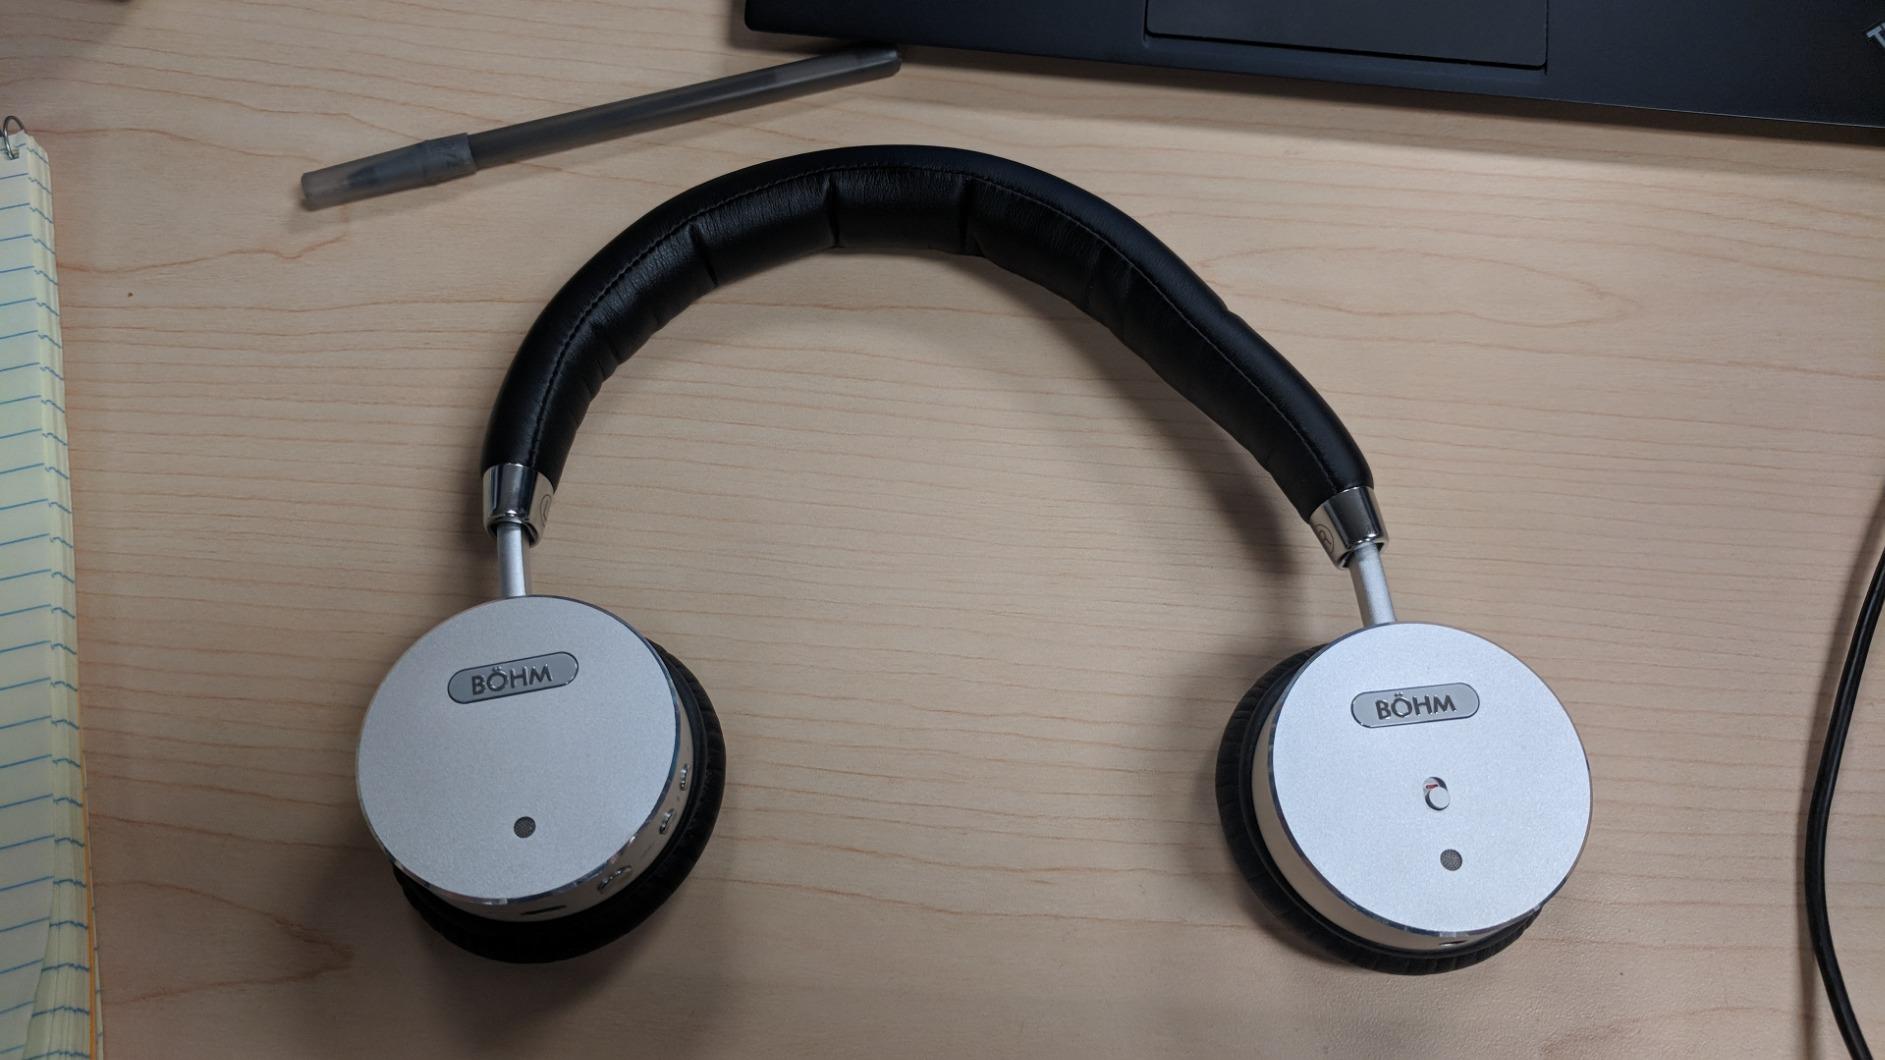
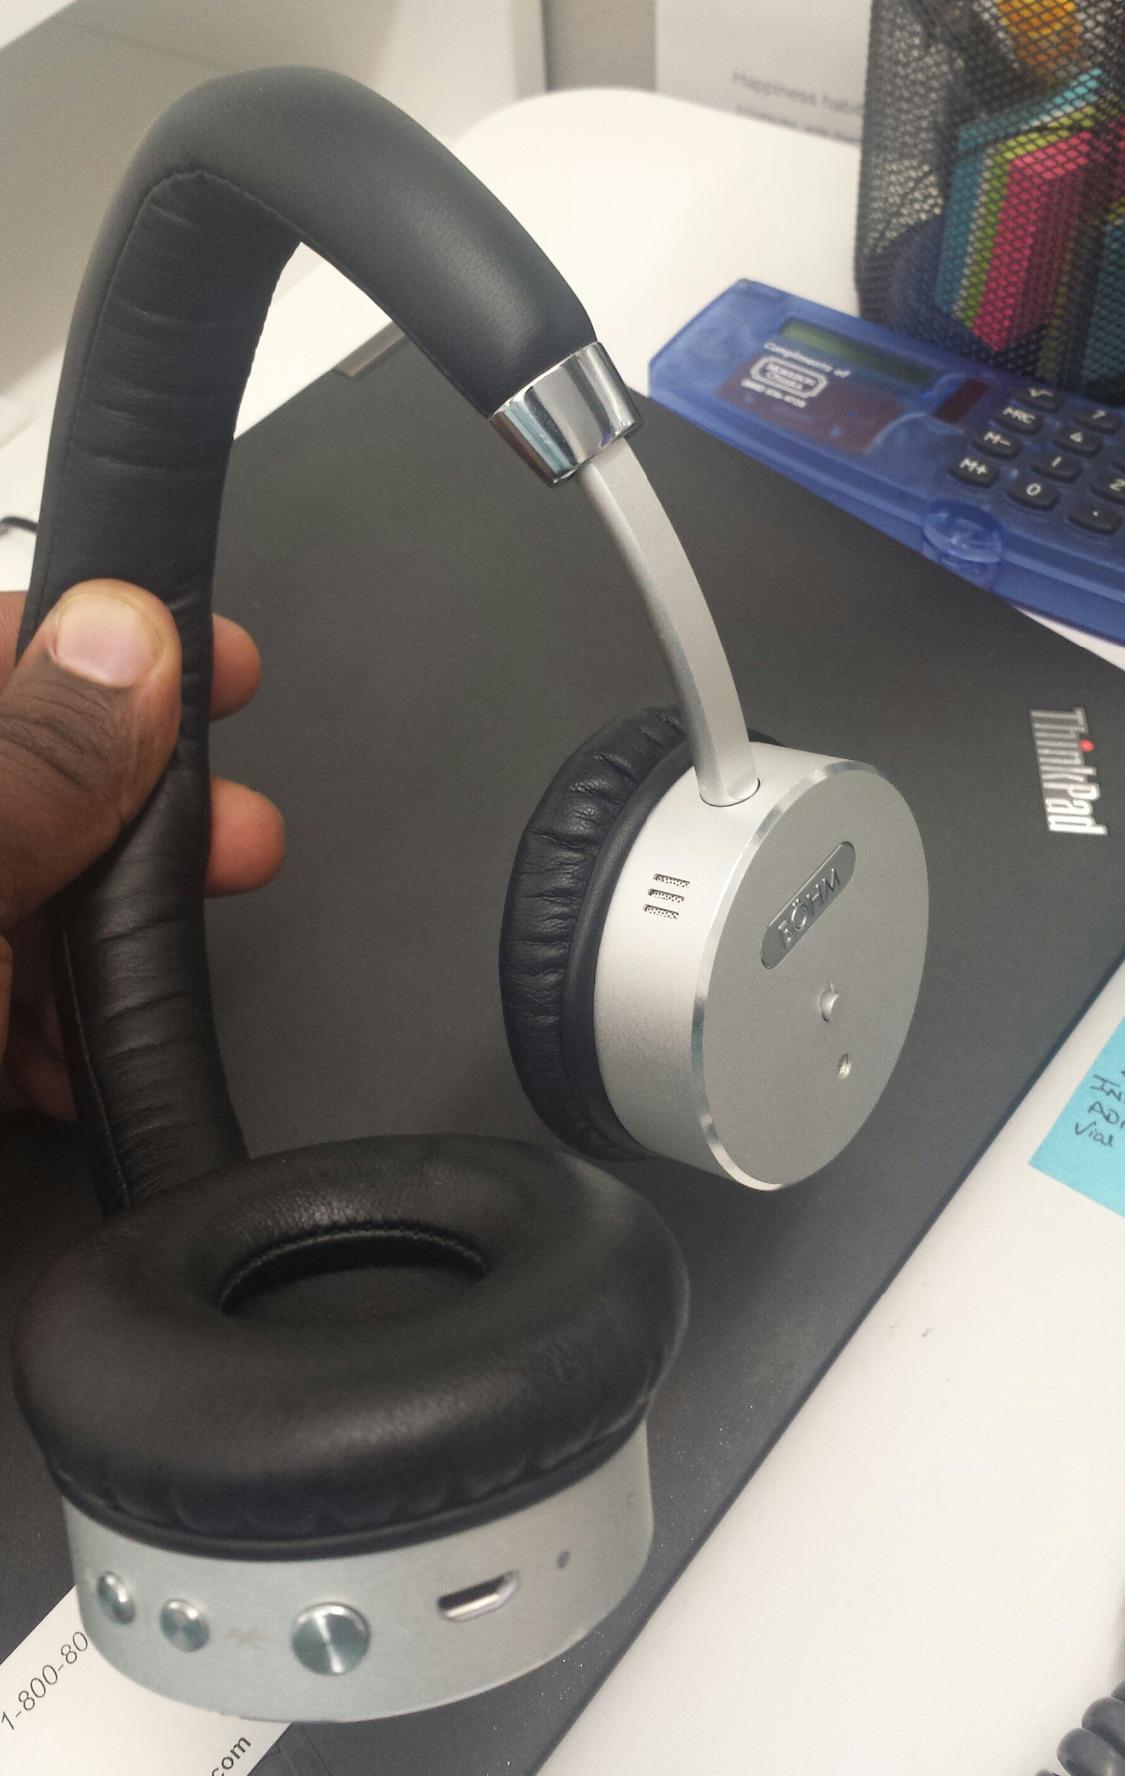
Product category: headphones
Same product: yes